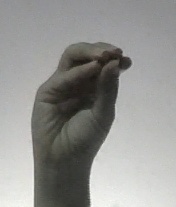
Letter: ha